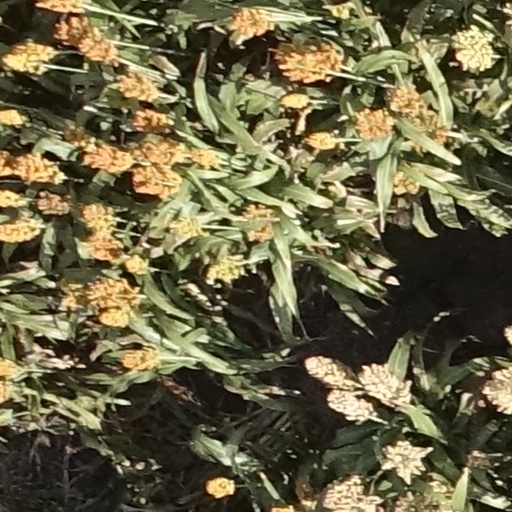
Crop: sorghum